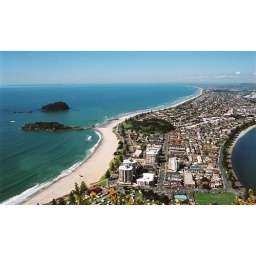
Mt Maunganui beach &amp;amp; town from the top of Mt Manganui hill in the North Island of New Zealand.